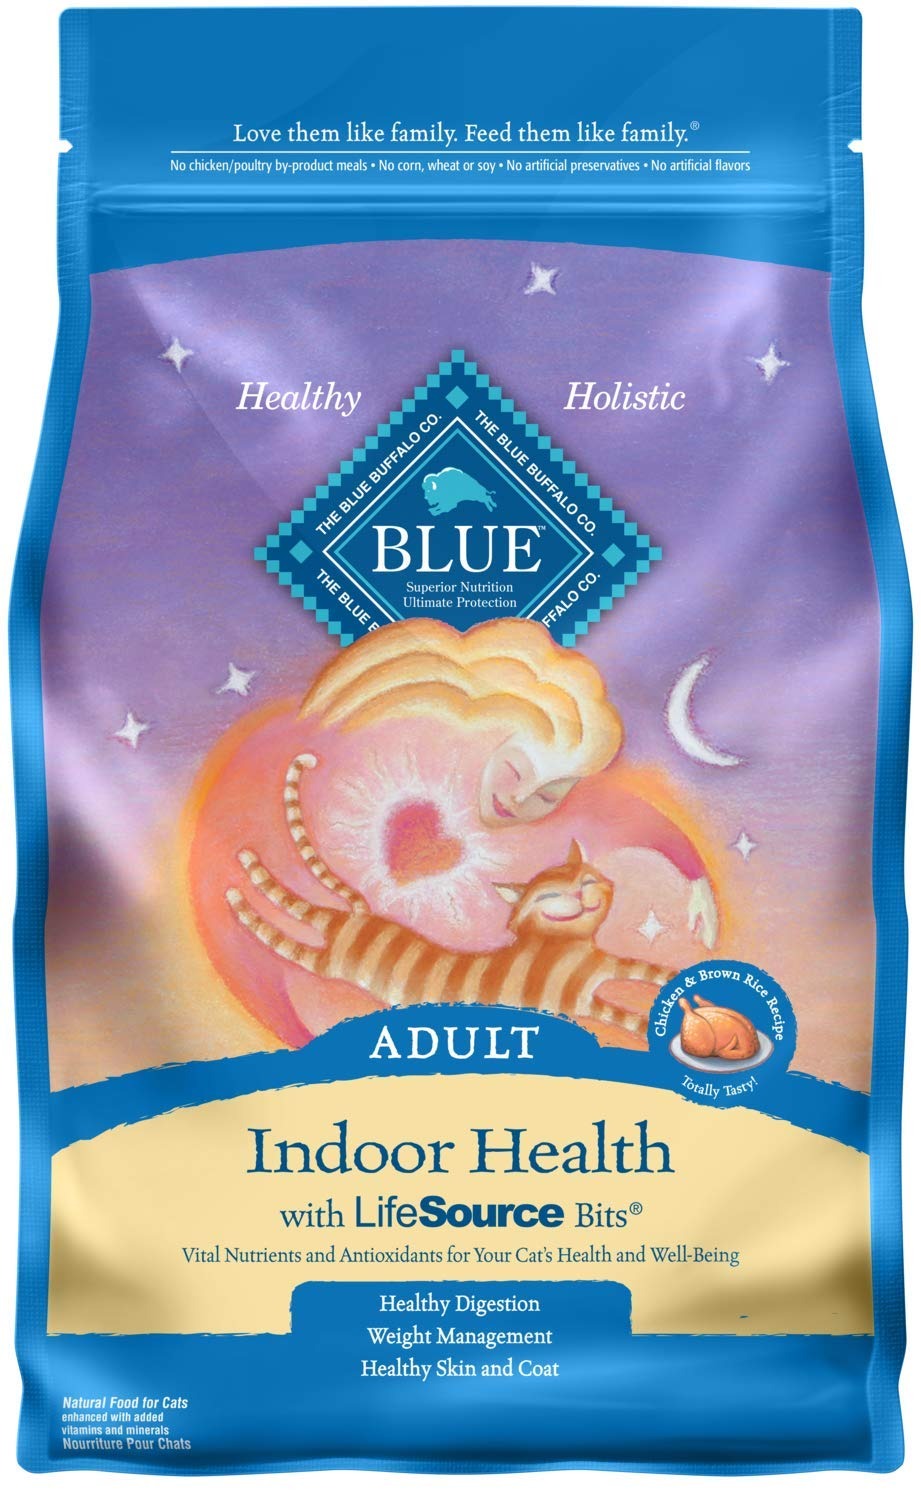
Item Name: Blue Buffalo Indoor Health Natural Adult Dry Cat Food, Chicken & Brown Rice, 3 Pound
Bullet Point 1: Packaging May Vary
Bullet Point 2: Contains one (1) 3-lb bag of BLUE for Cats Indoor Health Adult Dry Cat Food, Chicken & Brown Rice
Bullet Point 3: Always features real meat as the 1st ingredient. Made with delicious, protein-rich, deboned Chicken. Contains wholesome whole grains, garden veggies and fruit
Bullet Point 4: The carefully balanced calories from proteins and fat help maintain an ideal, healthy body weight, and an optimal balance of Omega 3 & 6 Fatty Acids helps promote a shiny coat and healthy skin
Value: 3.0
Unit: pound

Price: 17.485